Cherokee Nation v. Georgia

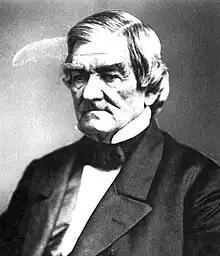
John Ross, Principal Chief of the Cherokee Nation

By the 1820s, Georgia aggressively pursued the removal of the Cherokee, leveraging the 1802 Compact as justification. In 1823, the state government and citizens of Georgia began to push for the removal of the Cherokee Nation. Congress responded by appropriating $30,000 to terminate Cherokee title to land in Georgia.